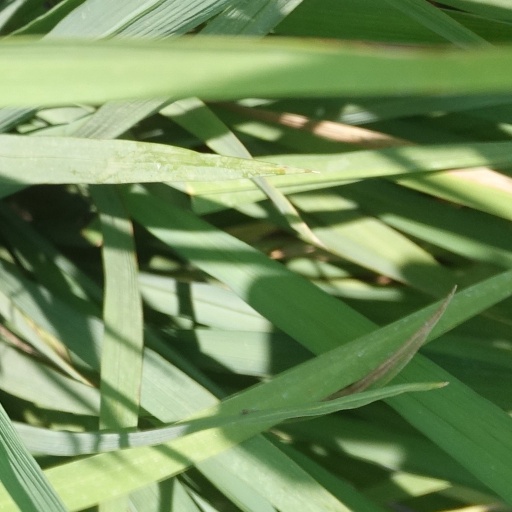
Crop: rice